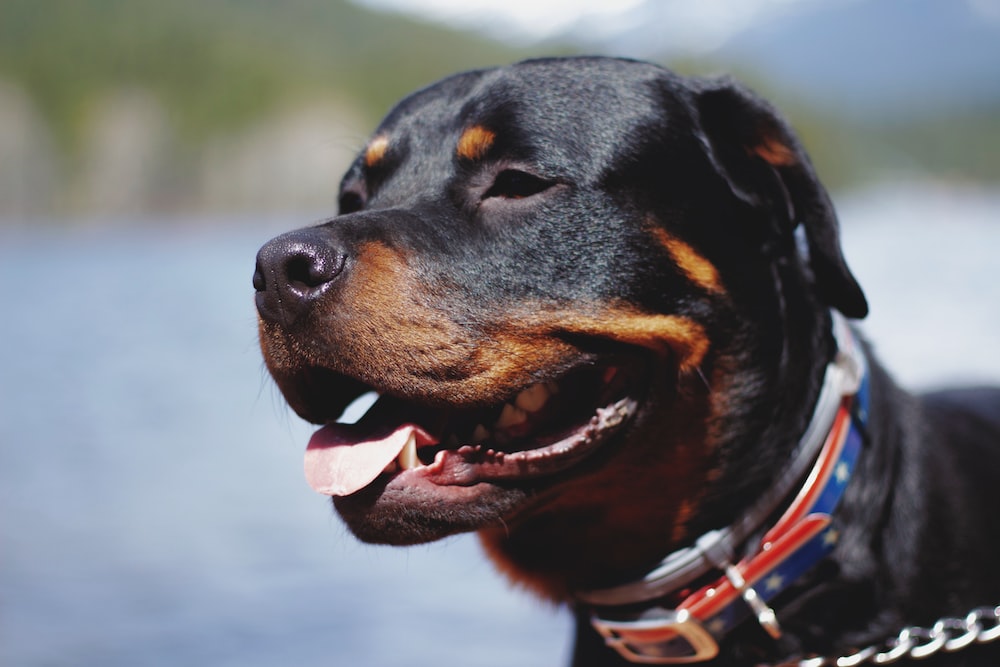
Breed: Rottweiler